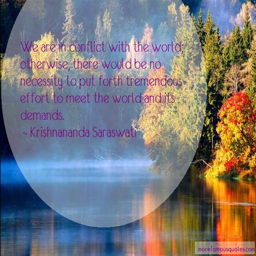
philosopher quotes : we are in conflict with the world